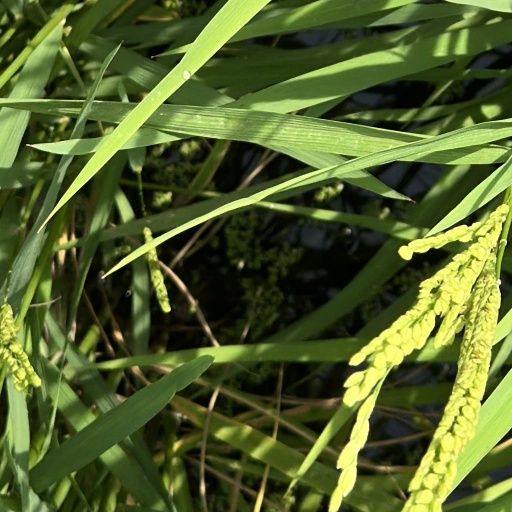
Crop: rice